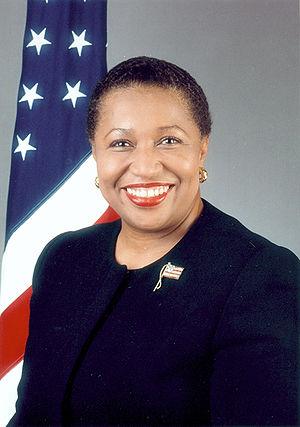
Carol Elizabeth Moseley Braun, née le 16 août 1947 à Chicago dans l'Illinois, est une femme politique et diplomate américaine.
L'élection présidentielle américaine de 2004 se déroule le 2 novembre. Elle est la 55ᵉ élection présidentielle américaine et voit la victoire du président sortant, George W. Bush, nominé par le Parti républicain pour la seconde fois, face au sénateur des États-Unis pour le Massachusetts et candidat du Parti démocrate, John Kerry.
Cette page dresse la liste des sénateurs représentant l'État de l'Illinois au Sénat des États-Unis.